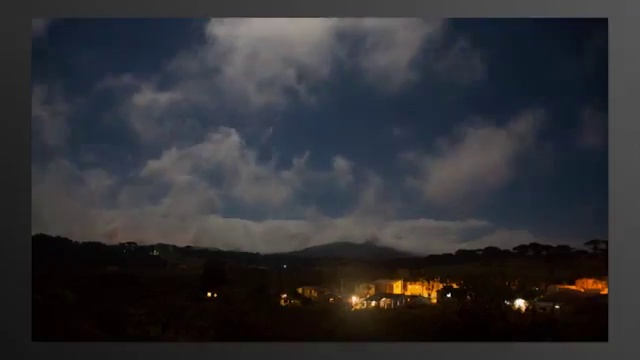
Fire: no
Smoke: no